John Crozier (archbishop of Armagh)

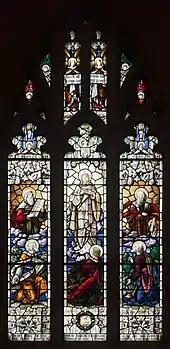
Memorial window in the north aisle of his cathedral by Shrigley and Hunt, depicting the transfiguration.

His memory is commemorated on a stained glass window in Armagh Cathedral, another window commissioned by him commemorates his son Mervyn. There is also a Memorial Plaque in Holywood Church.